Giorgio Chiellini

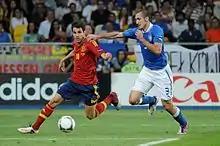
Chiellini (right) challenges Cesc Fàbregas of Spain during the UEFA Euro 2012 Final.

On 29 June 2018, Chiellini was given a two-year contract extension until 2020 and also named the club's new captain after the departure of Buffon.